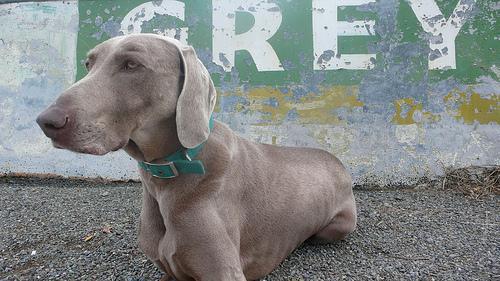
Weimaraner